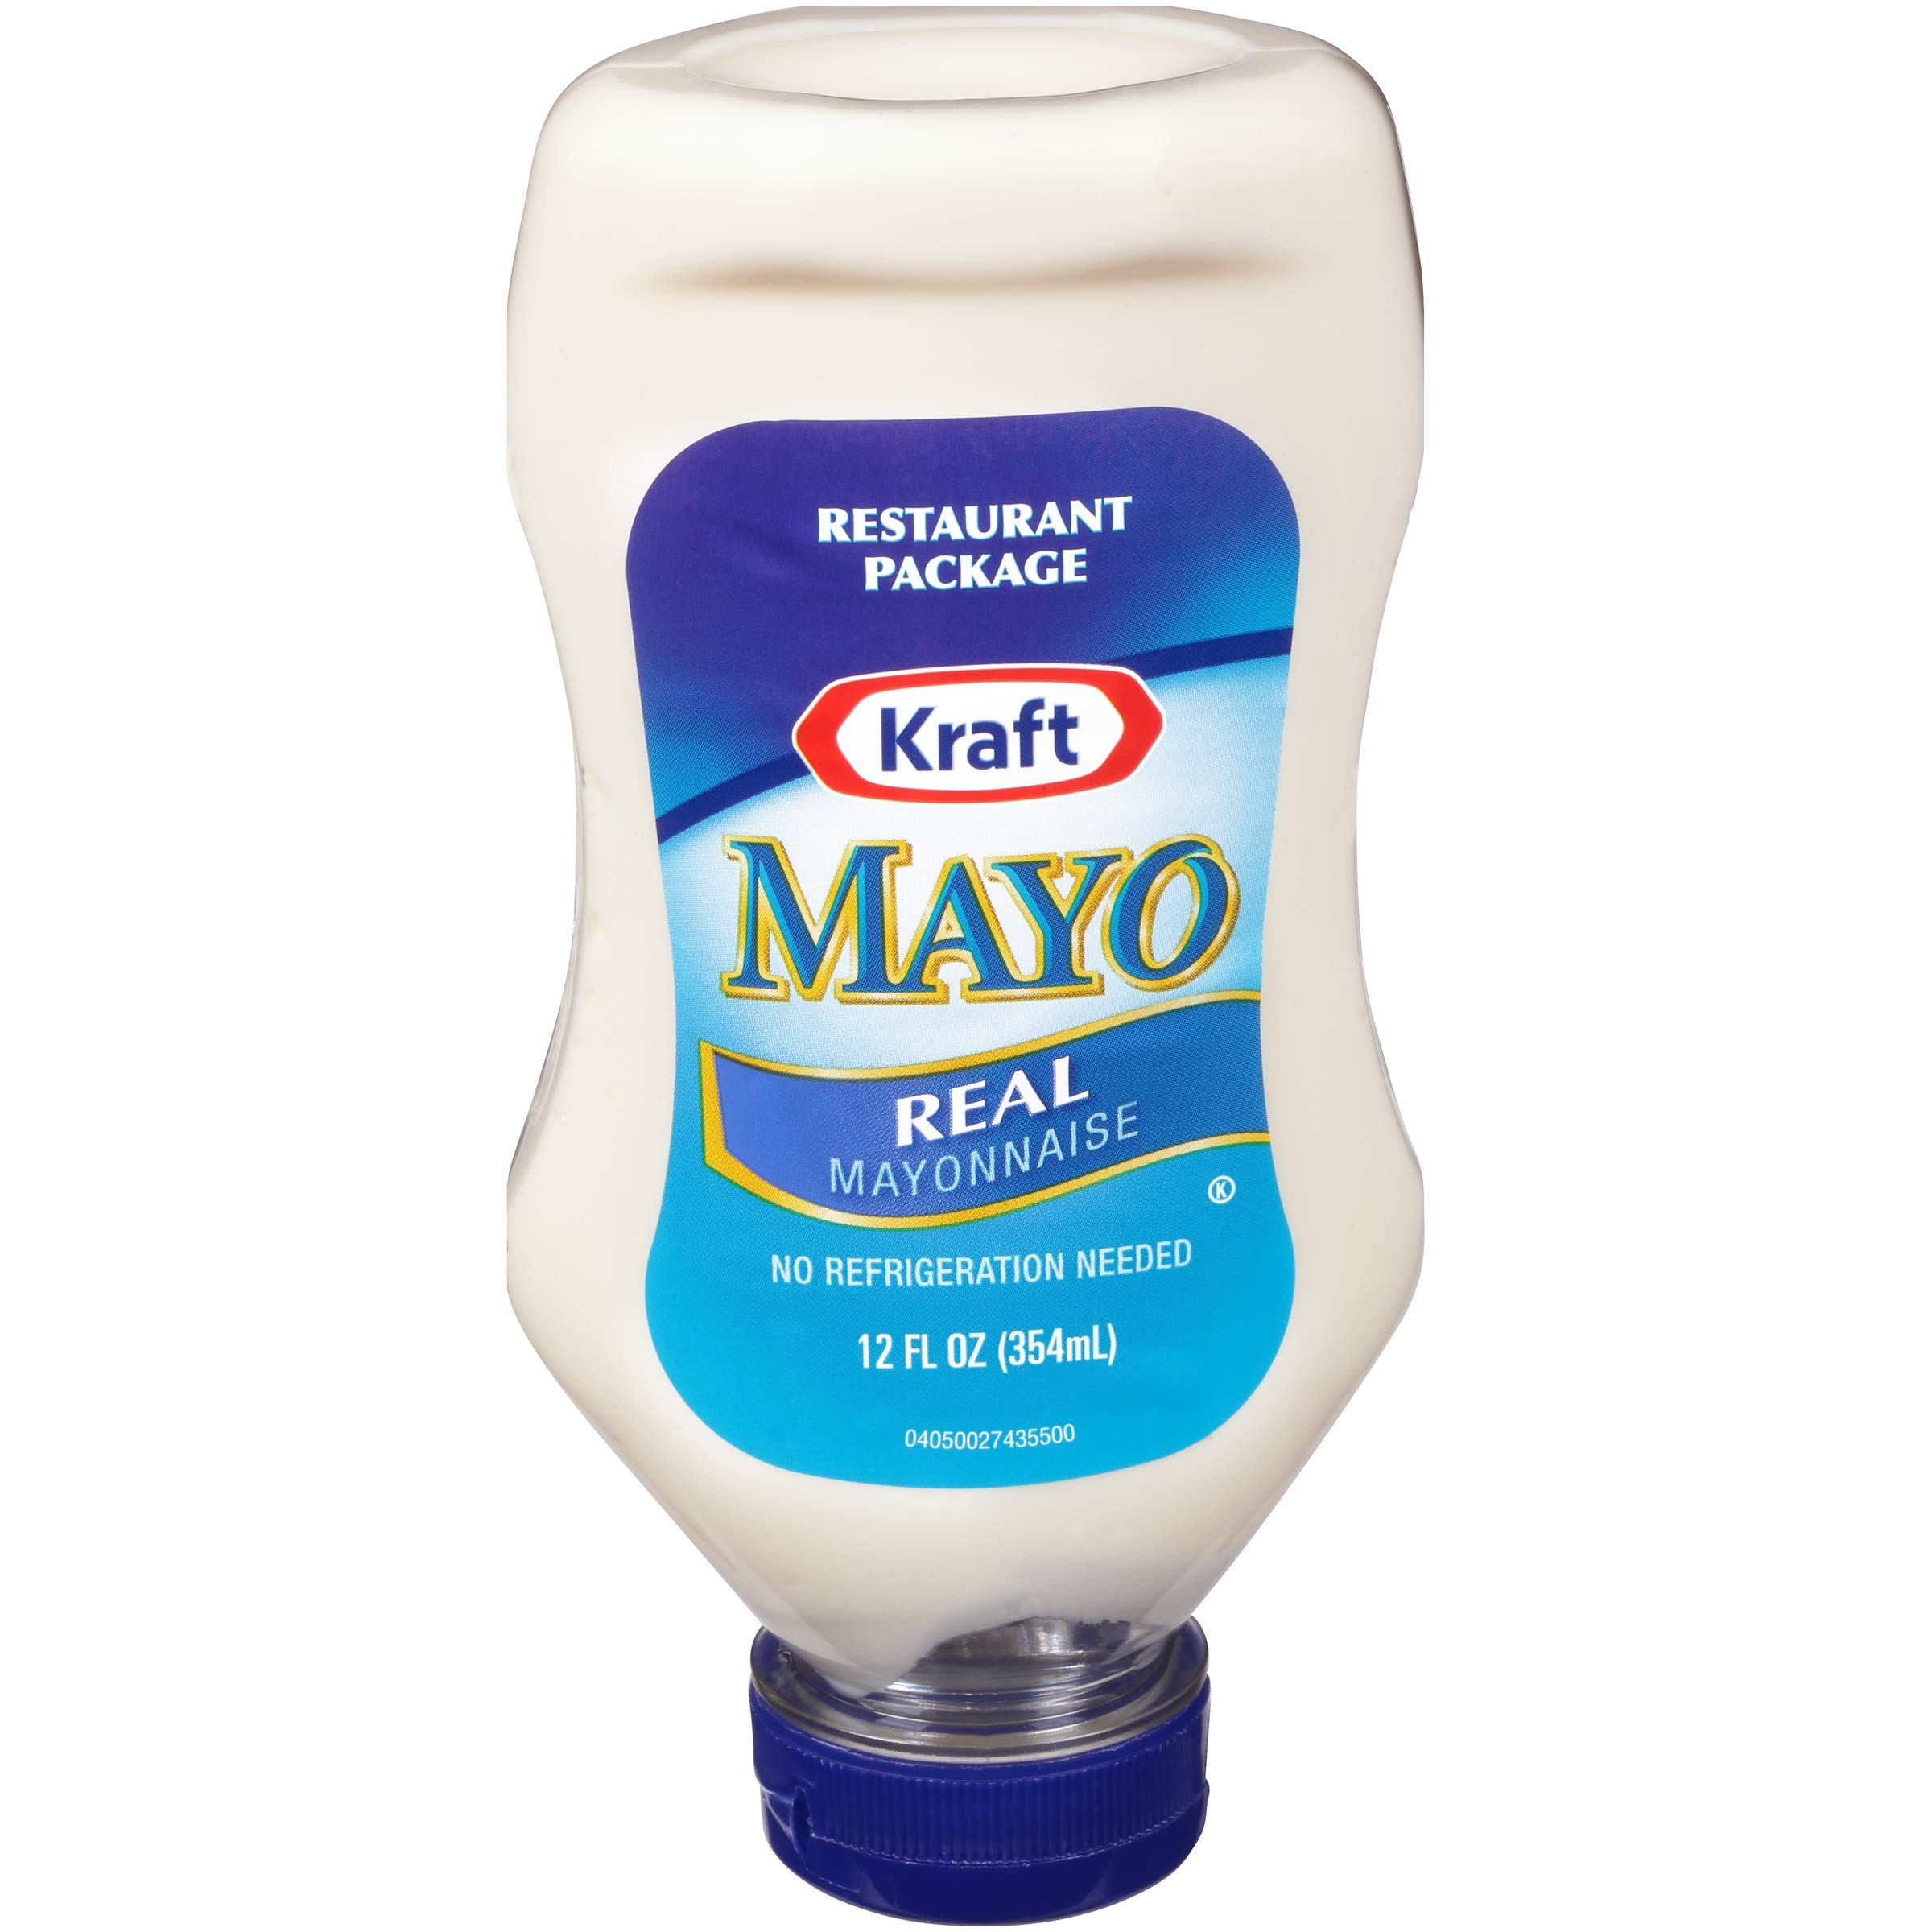
Item Name: Kraft Mayo Real Mayonnaise (12 oz Bottles, Pack of 12)
Bullet Point 1: Twelve 12 oz bottles of Kraft Real Mayonnaise
Bullet Point 2: Great for table-top use with this convenient 12 ounce bottle
Bullet Point 3: Smooth, tangy, and creamy consistency for cooking and immediate use
Bullet Point 4: Customers and kitchens alike can enjoy their mayo for all types of sandwich, seafood, dip, and salad occasions
Value: 144.0
Unit: Ounce

Price: 4.135